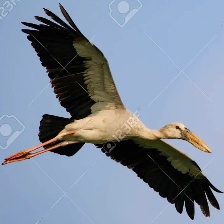
Species: ASIAN OPENBILL STORK
Scientific name: ANASTOMUS OSCITANS
ImageNet parent category: white_stork